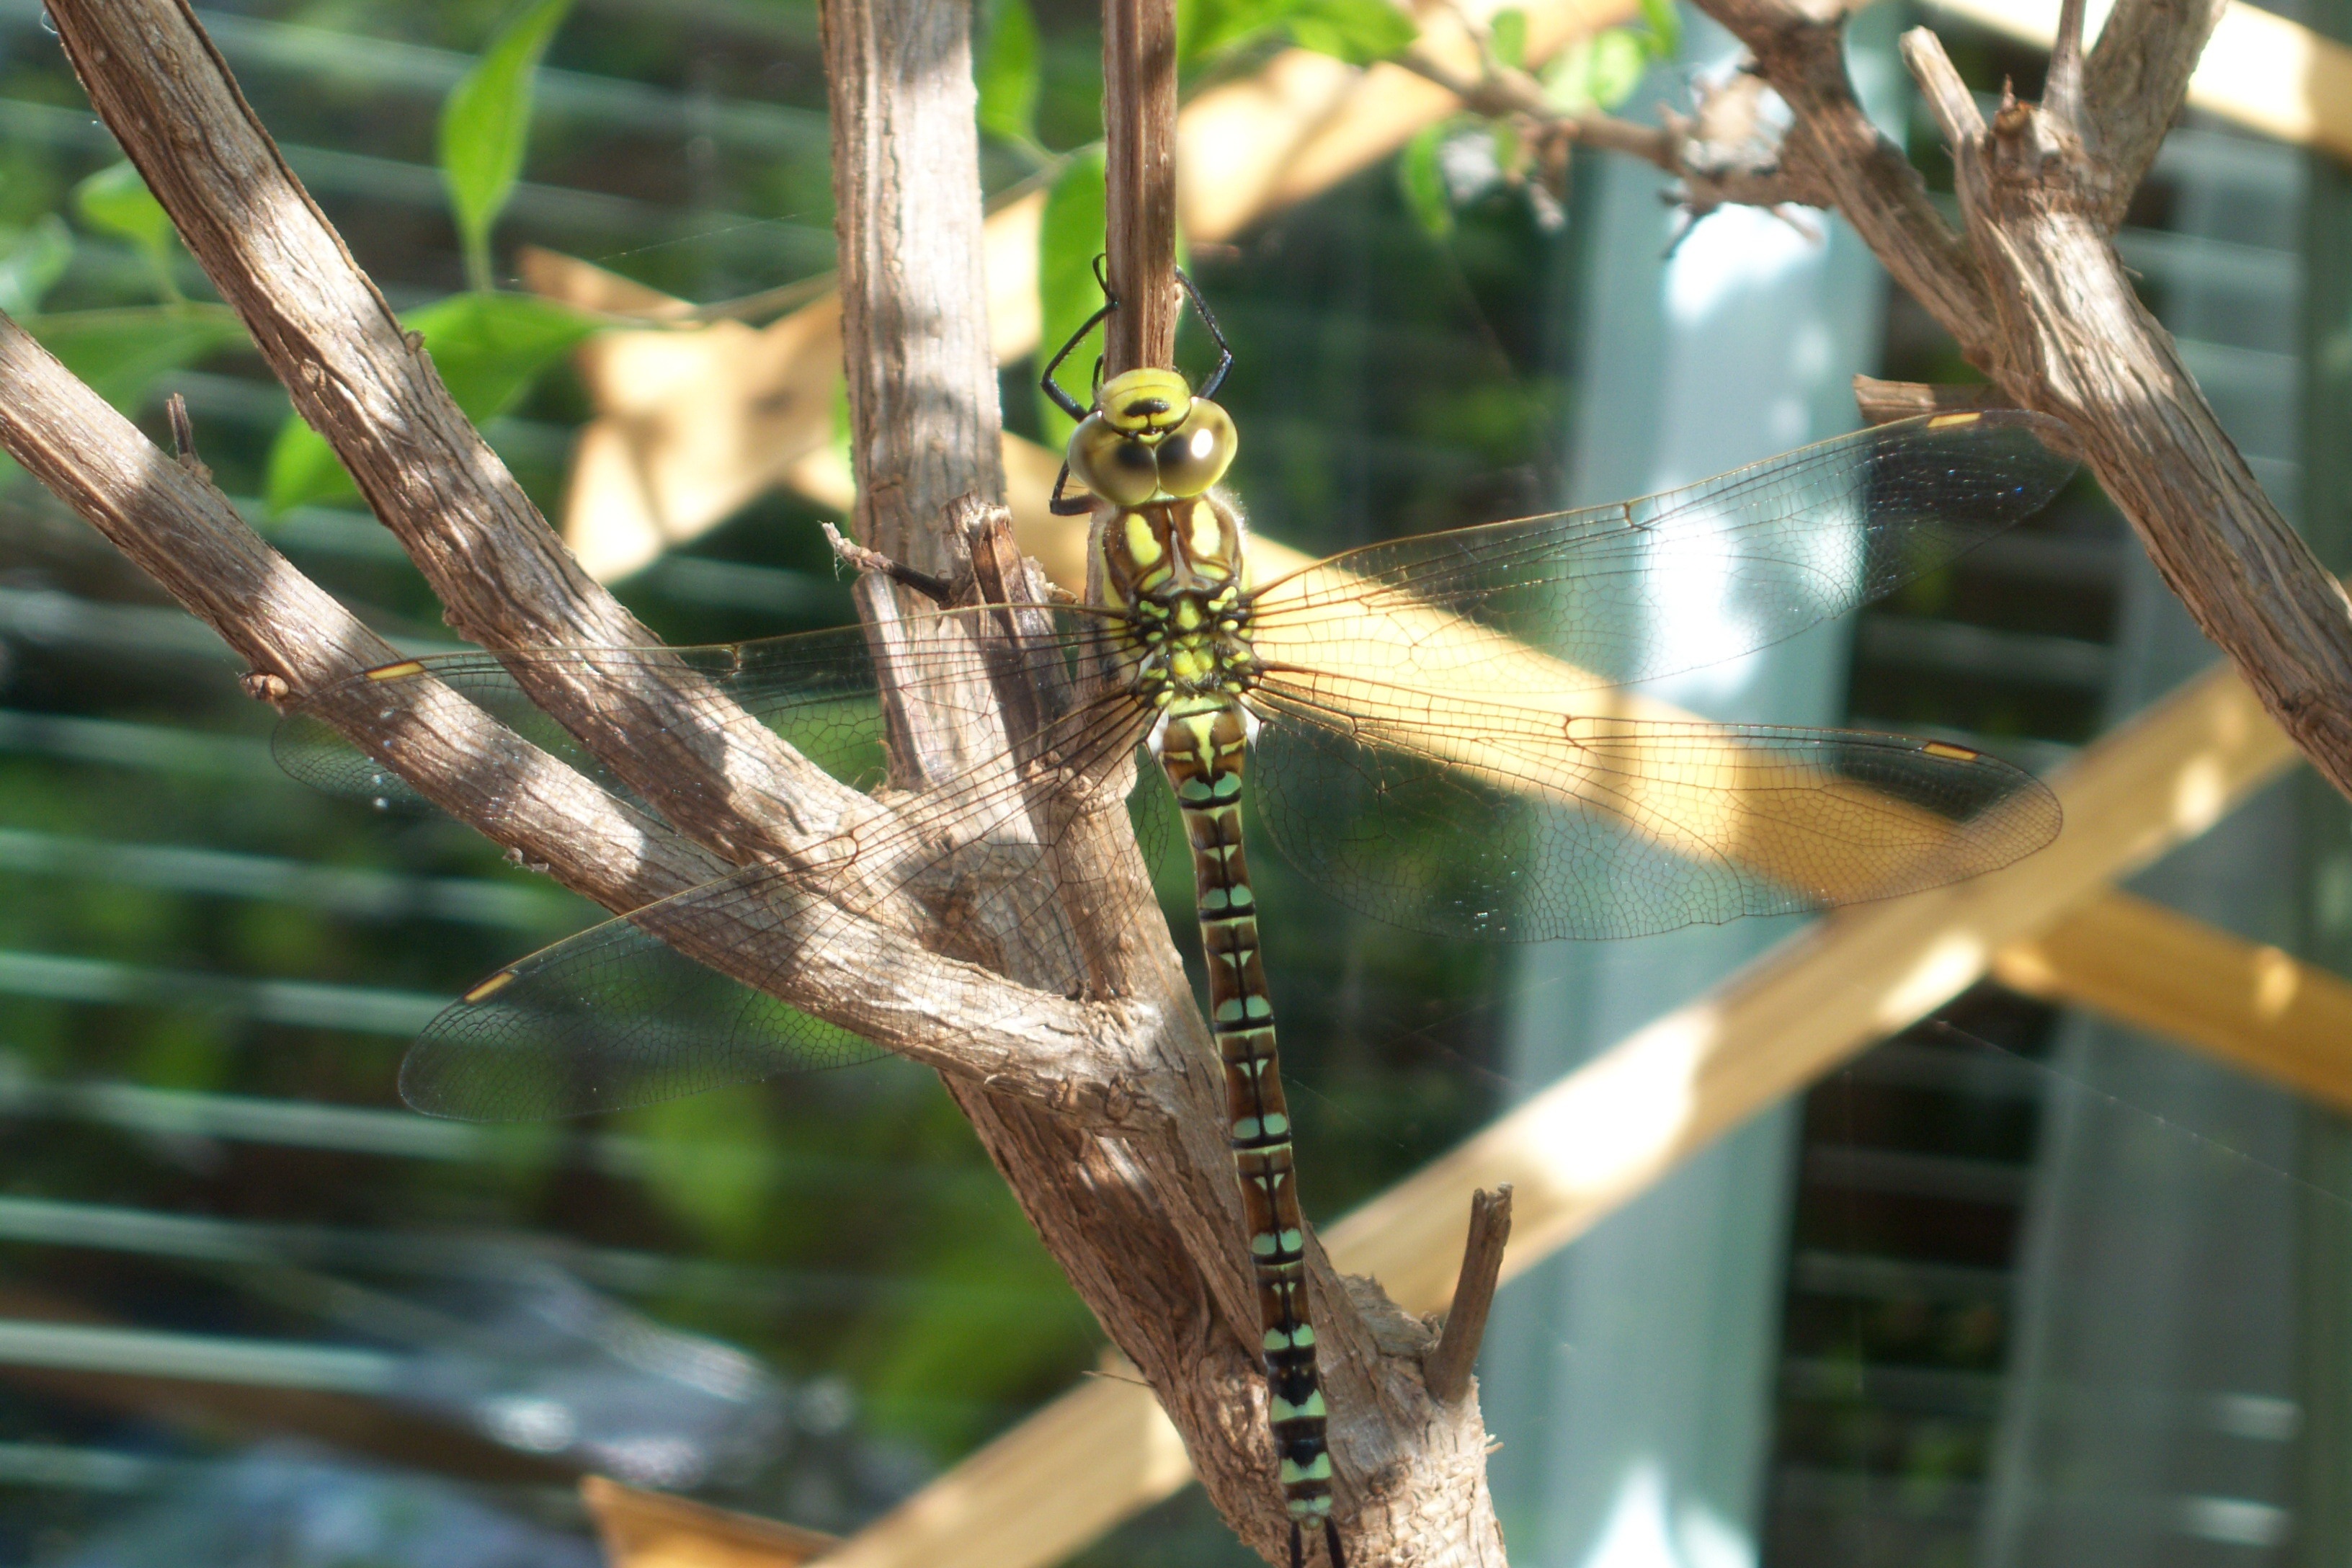
nature, branch, wing, wildlife, green, insect, close, fauna, invertebrate, twig, dragonfly, creature, wand dragonfly, dragonflies and damseflies